Llanfechell

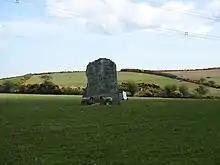
Baron Hill Maen Hir, a standing stone north-east of Llanfechell

The standing stone 440 yards north of Llanfechell Church, known as Baron Hill Maen Hir, is a prehistoric standing stone (one of many such on Anglesey). The stone is high, with a further 19 in (0.5m) below ground and weighs 4.6 tons. In 2009 it had keeled over, and in 2010 it was lifted and re-set in position by Gwynedd Archaeological Trust under the guidance of Cadw. When removed from its socket, some 20 packing stones were found around its base, one of which had two 'pecked' engravings, a cupmark and a cup and ring mark. The engraved stone is now at Oriel Ynys Môn Museum, Llangefni. Such rock engravings are very rare in North Wales, and its use as part of the construction of the standing stone implies a particular, if unknown, significance. It is Located at , .